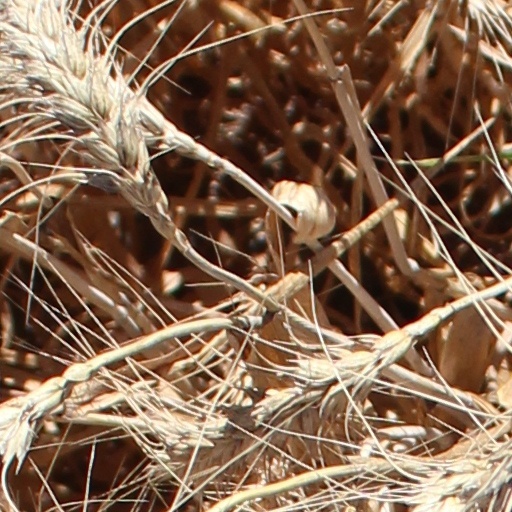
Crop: wheat